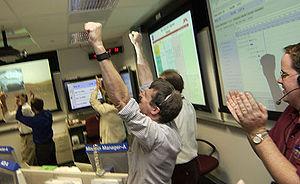
Steven W. Squyres est un professeur d'astronomie à l'Université Cornell située à Ithaca, New York. Il y reçut le titre de professeur Goldwin Smith. Ses recherches portent sur la planétologie, il s'intéresse en particulier aux corps telluriques du système solaire. Squyres se fit connaître du grand public lors de la mission Mars Exploration Rover. L'astéroïde Squyres a été nommé en son honneur. Il est marié et père de deux enfants.